Turkish War of Independence

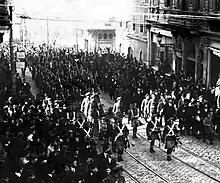
British occupation troops marching in Istanbul's Pera (Beyoğlu) quarter

The reaction of Greek landing at Smyrna and continued Allied seizures of land served to destabilize Turkish civil society. Damat Ferid Pasha resigned as Grand Vizier, but the sultan reappointed him anyways. With the Chamber of Deputies dissolved, and the environment not looking conducive for an election, Sultan Mehmed VI called for a Sultanate Council ("Şûrâ-yı Saltanat"), so the government could be consulted by representatives of civil society how the Ottoman Empire should deal with its present predicaments. On 26 May 1919, 131 representatives of Ottoman civil society gathered in the capital as a faux parliament. Discussion focused on a new election for the Chamber of Deputies or to become a British or American mandate. By and large, the assembly was unsuccessful in its goals, and the Ottoman government did not develop a strategy to navigate the crises the empire was engulfed in.